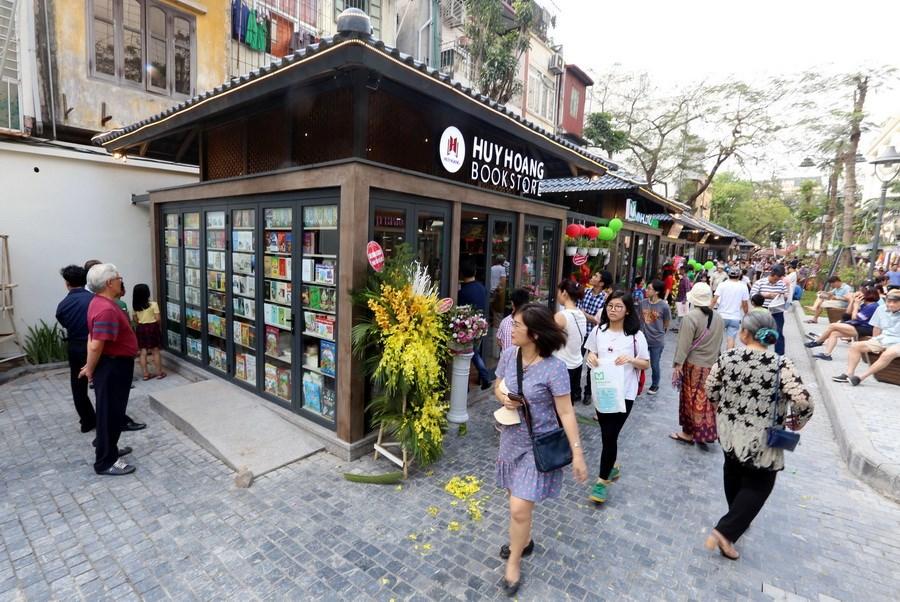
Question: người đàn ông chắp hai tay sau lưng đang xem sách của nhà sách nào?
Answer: người đàn ông chắp hai tay sau lưng đang xem sách của nhà sách huy hoang